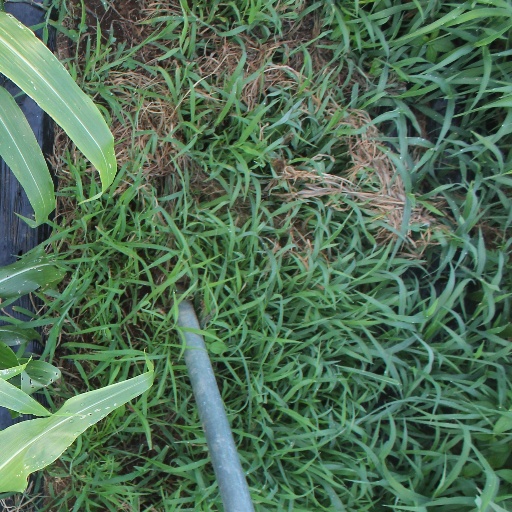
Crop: sorghum